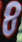
Number: 8